Fifth Avenue Presbyterian Church

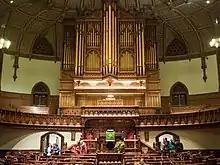
Interior in 2019

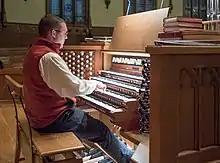
Organist Patrick Kreeger playing the church's organ

In 1873, the congregation purchased the undeveloped site at Fifth Avenue and 55th Street for $350,000 for construction of a new sanctuary. Church leaders believed that the recently established Central Park would be a natural barrier against business and factory expansion. With its steeple rising 286 feet high, the church was the tallest building in Manhattan when it was dedicated in 1875.